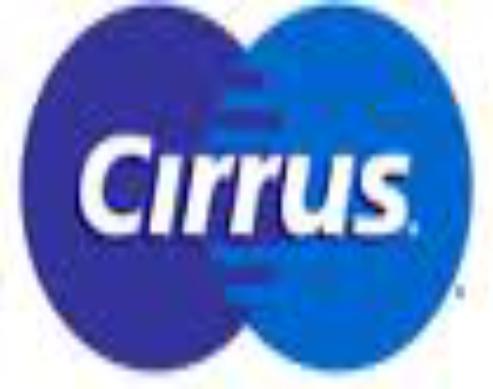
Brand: Cirrus
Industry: Electronic